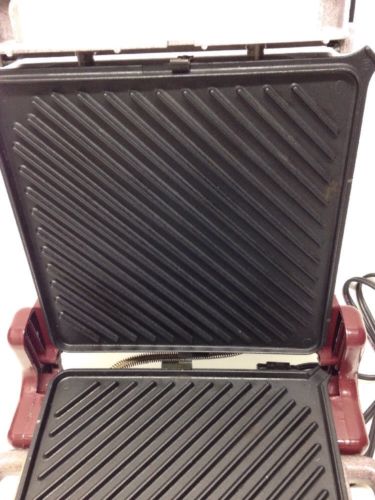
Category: toaster